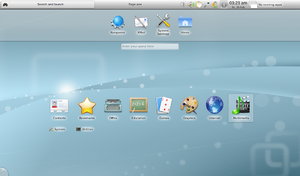
Kubuntu est un système d'exploitation libre de type GNU/Linux. C'est un projet visant à utiliser l'environnement graphique KDE à la place de Unity puis de Gnome au sein d'Ubuntu. Le projet Kubuntu est une distribution dérivée d'Ubuntu, car tous deux partagent exactement la même base, les mêmes logiciels, les mêmes dépôts APT, le même nom de code et le même cycle de développement.